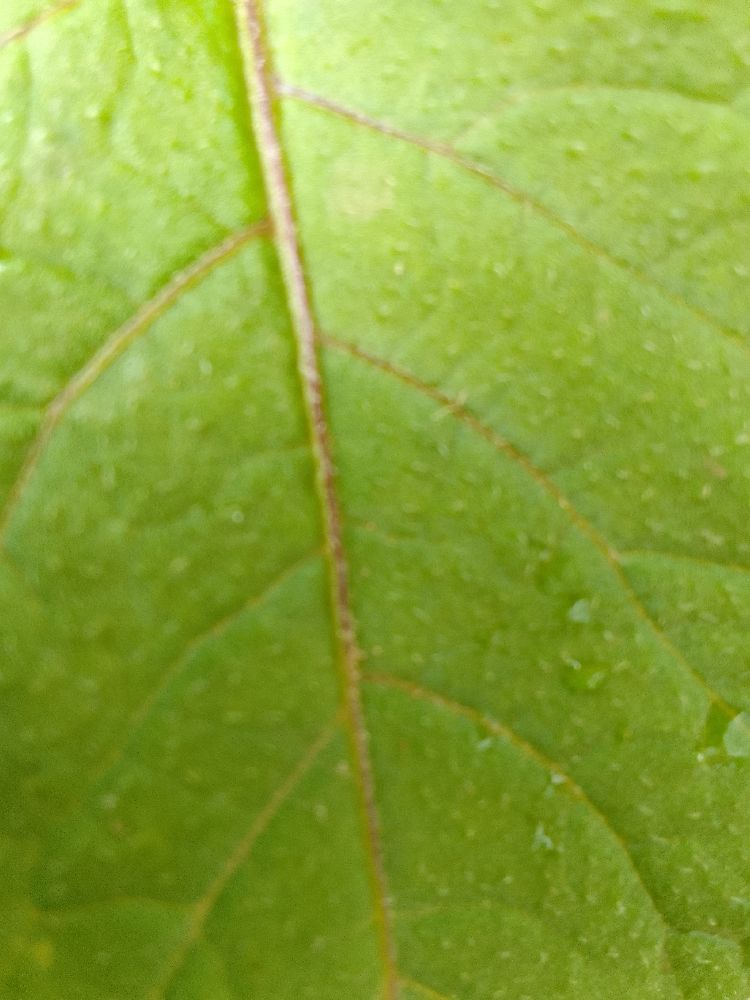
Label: Healthy